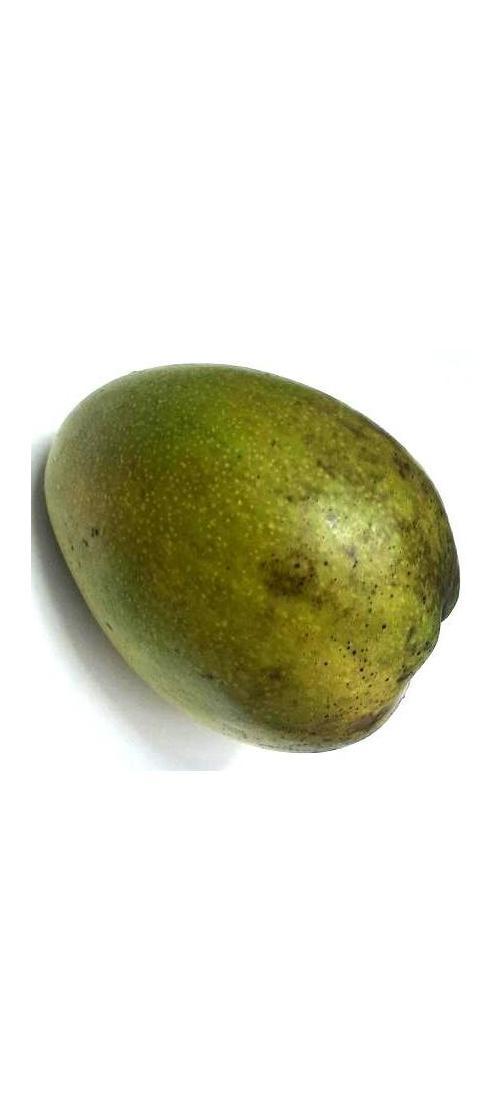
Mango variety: Bari-4